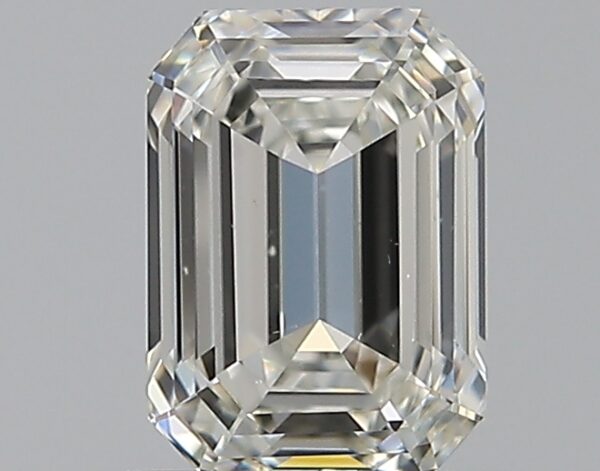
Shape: emerald
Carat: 0.69
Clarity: VS1
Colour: I
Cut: EX
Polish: EX
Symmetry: VG
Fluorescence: N
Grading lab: GIA
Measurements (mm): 5.92 x 4.19 x 2.71